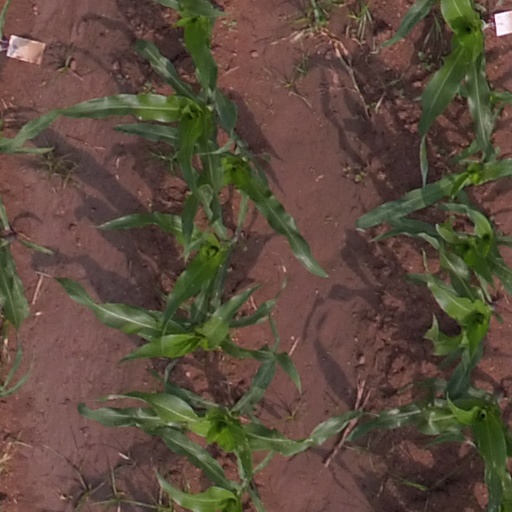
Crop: maize; corn